Texas annexation

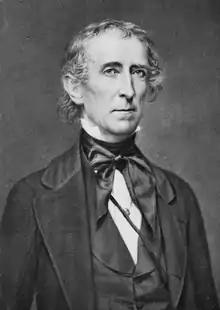
US President John Tyler, champion of Texas annexation

William Henry Harrison, Whig Party presidential nominee, defeated US President Martin Van Buren in the 1840 general election. Upon Harrison's death shortly after his inauguration, Vice-President John Tyler assumed the presidency. President Tyler was expelled from the Whig party in 1841 for repeatedly vetoing their domestic finance legislation. Tyler, isolated and outside the two-party mainstream, turned to foreign affairs to salvage his presidency, aligning himself with a southern states' rights faction that shared his fervent slavery expansionist views.